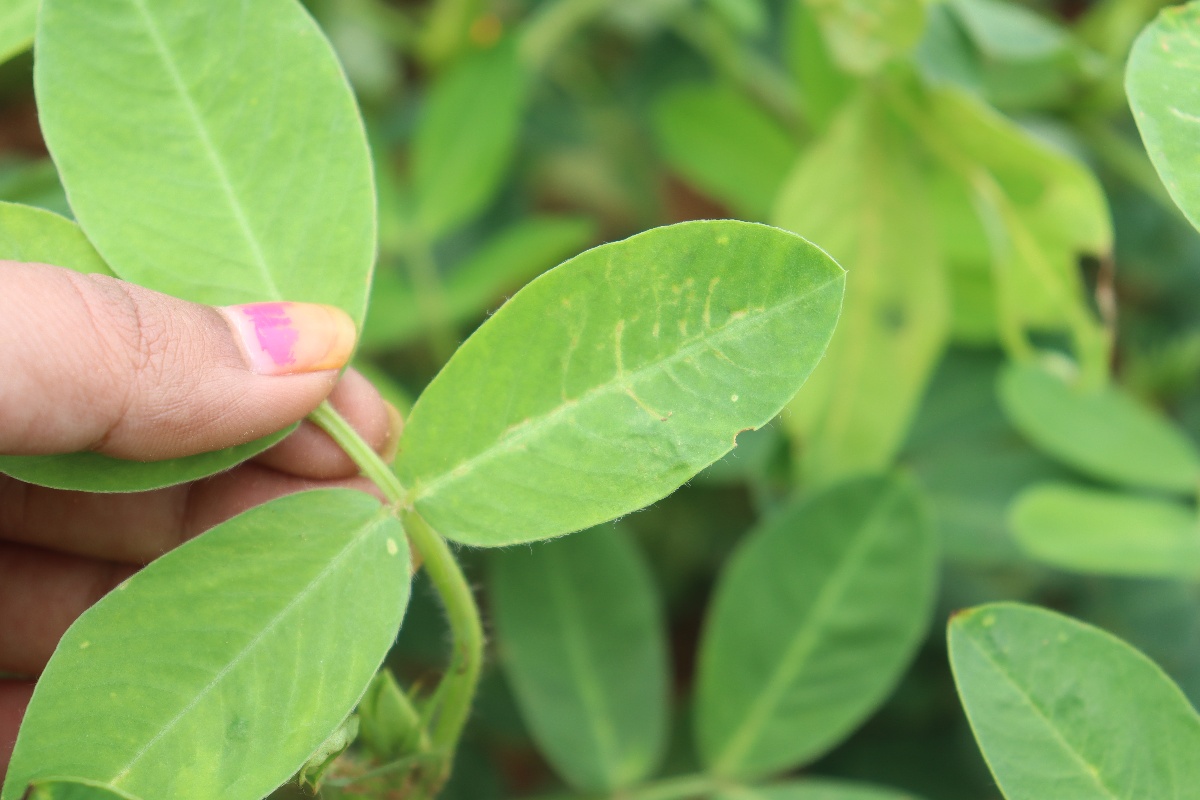
Label: early_leaf_spot